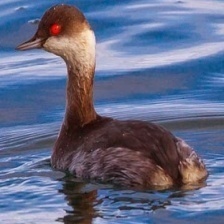
Species: BLACK-NECKED GREBE
Scientific name: PODICEPS NIGRICOLLIS